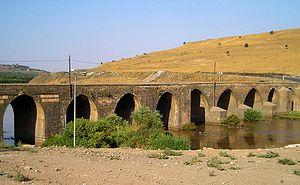
Pont de Silvan (ou Pont avec dix yeux) qui franchit le fleuve Tigre. Diyarbakır/Turquie.